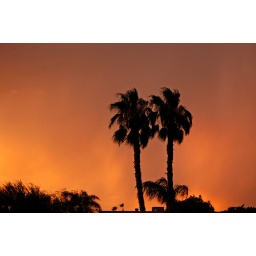
Taken drom the street in front of our house while the sun was setting and a thunderstorm just getting underway.